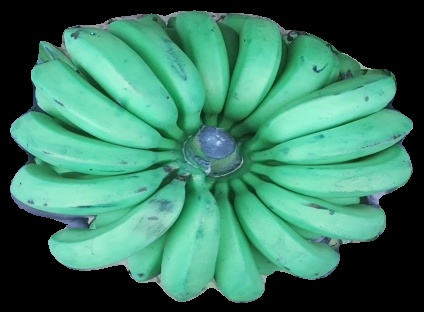
Variety: pachbale
Grade: grade2